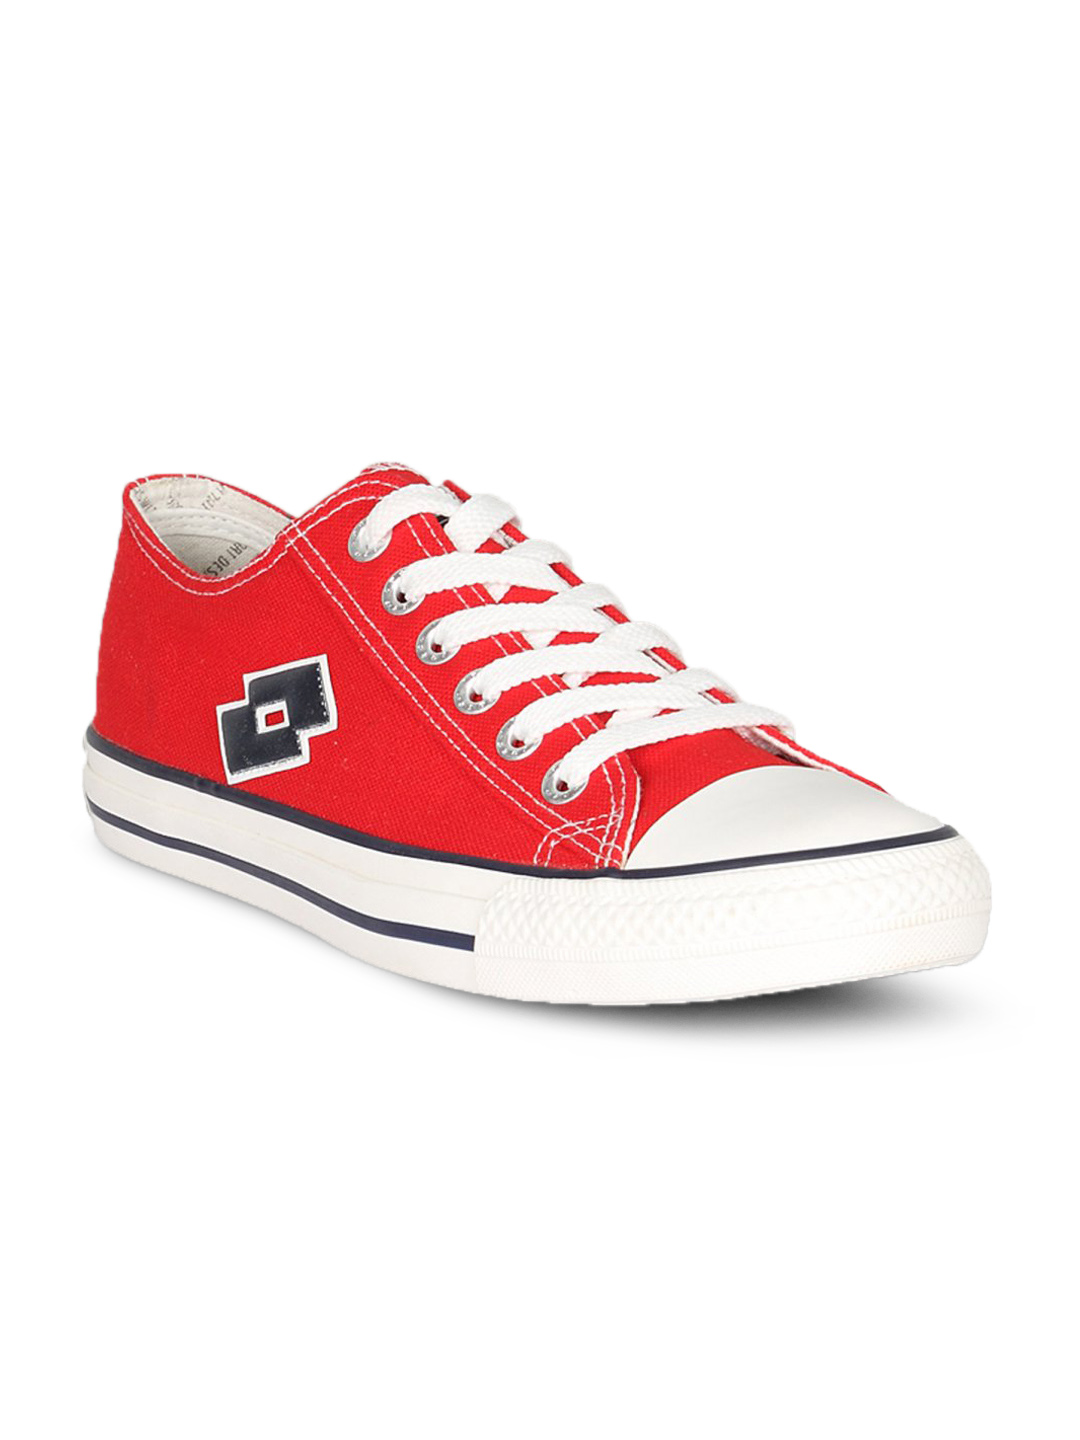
Lotto Unisex Canvas Red White Shoe
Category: Footwear / Shoes / Casual Shoes
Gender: Unisex
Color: Red
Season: Summer 2011
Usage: Casual